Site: brandenburg
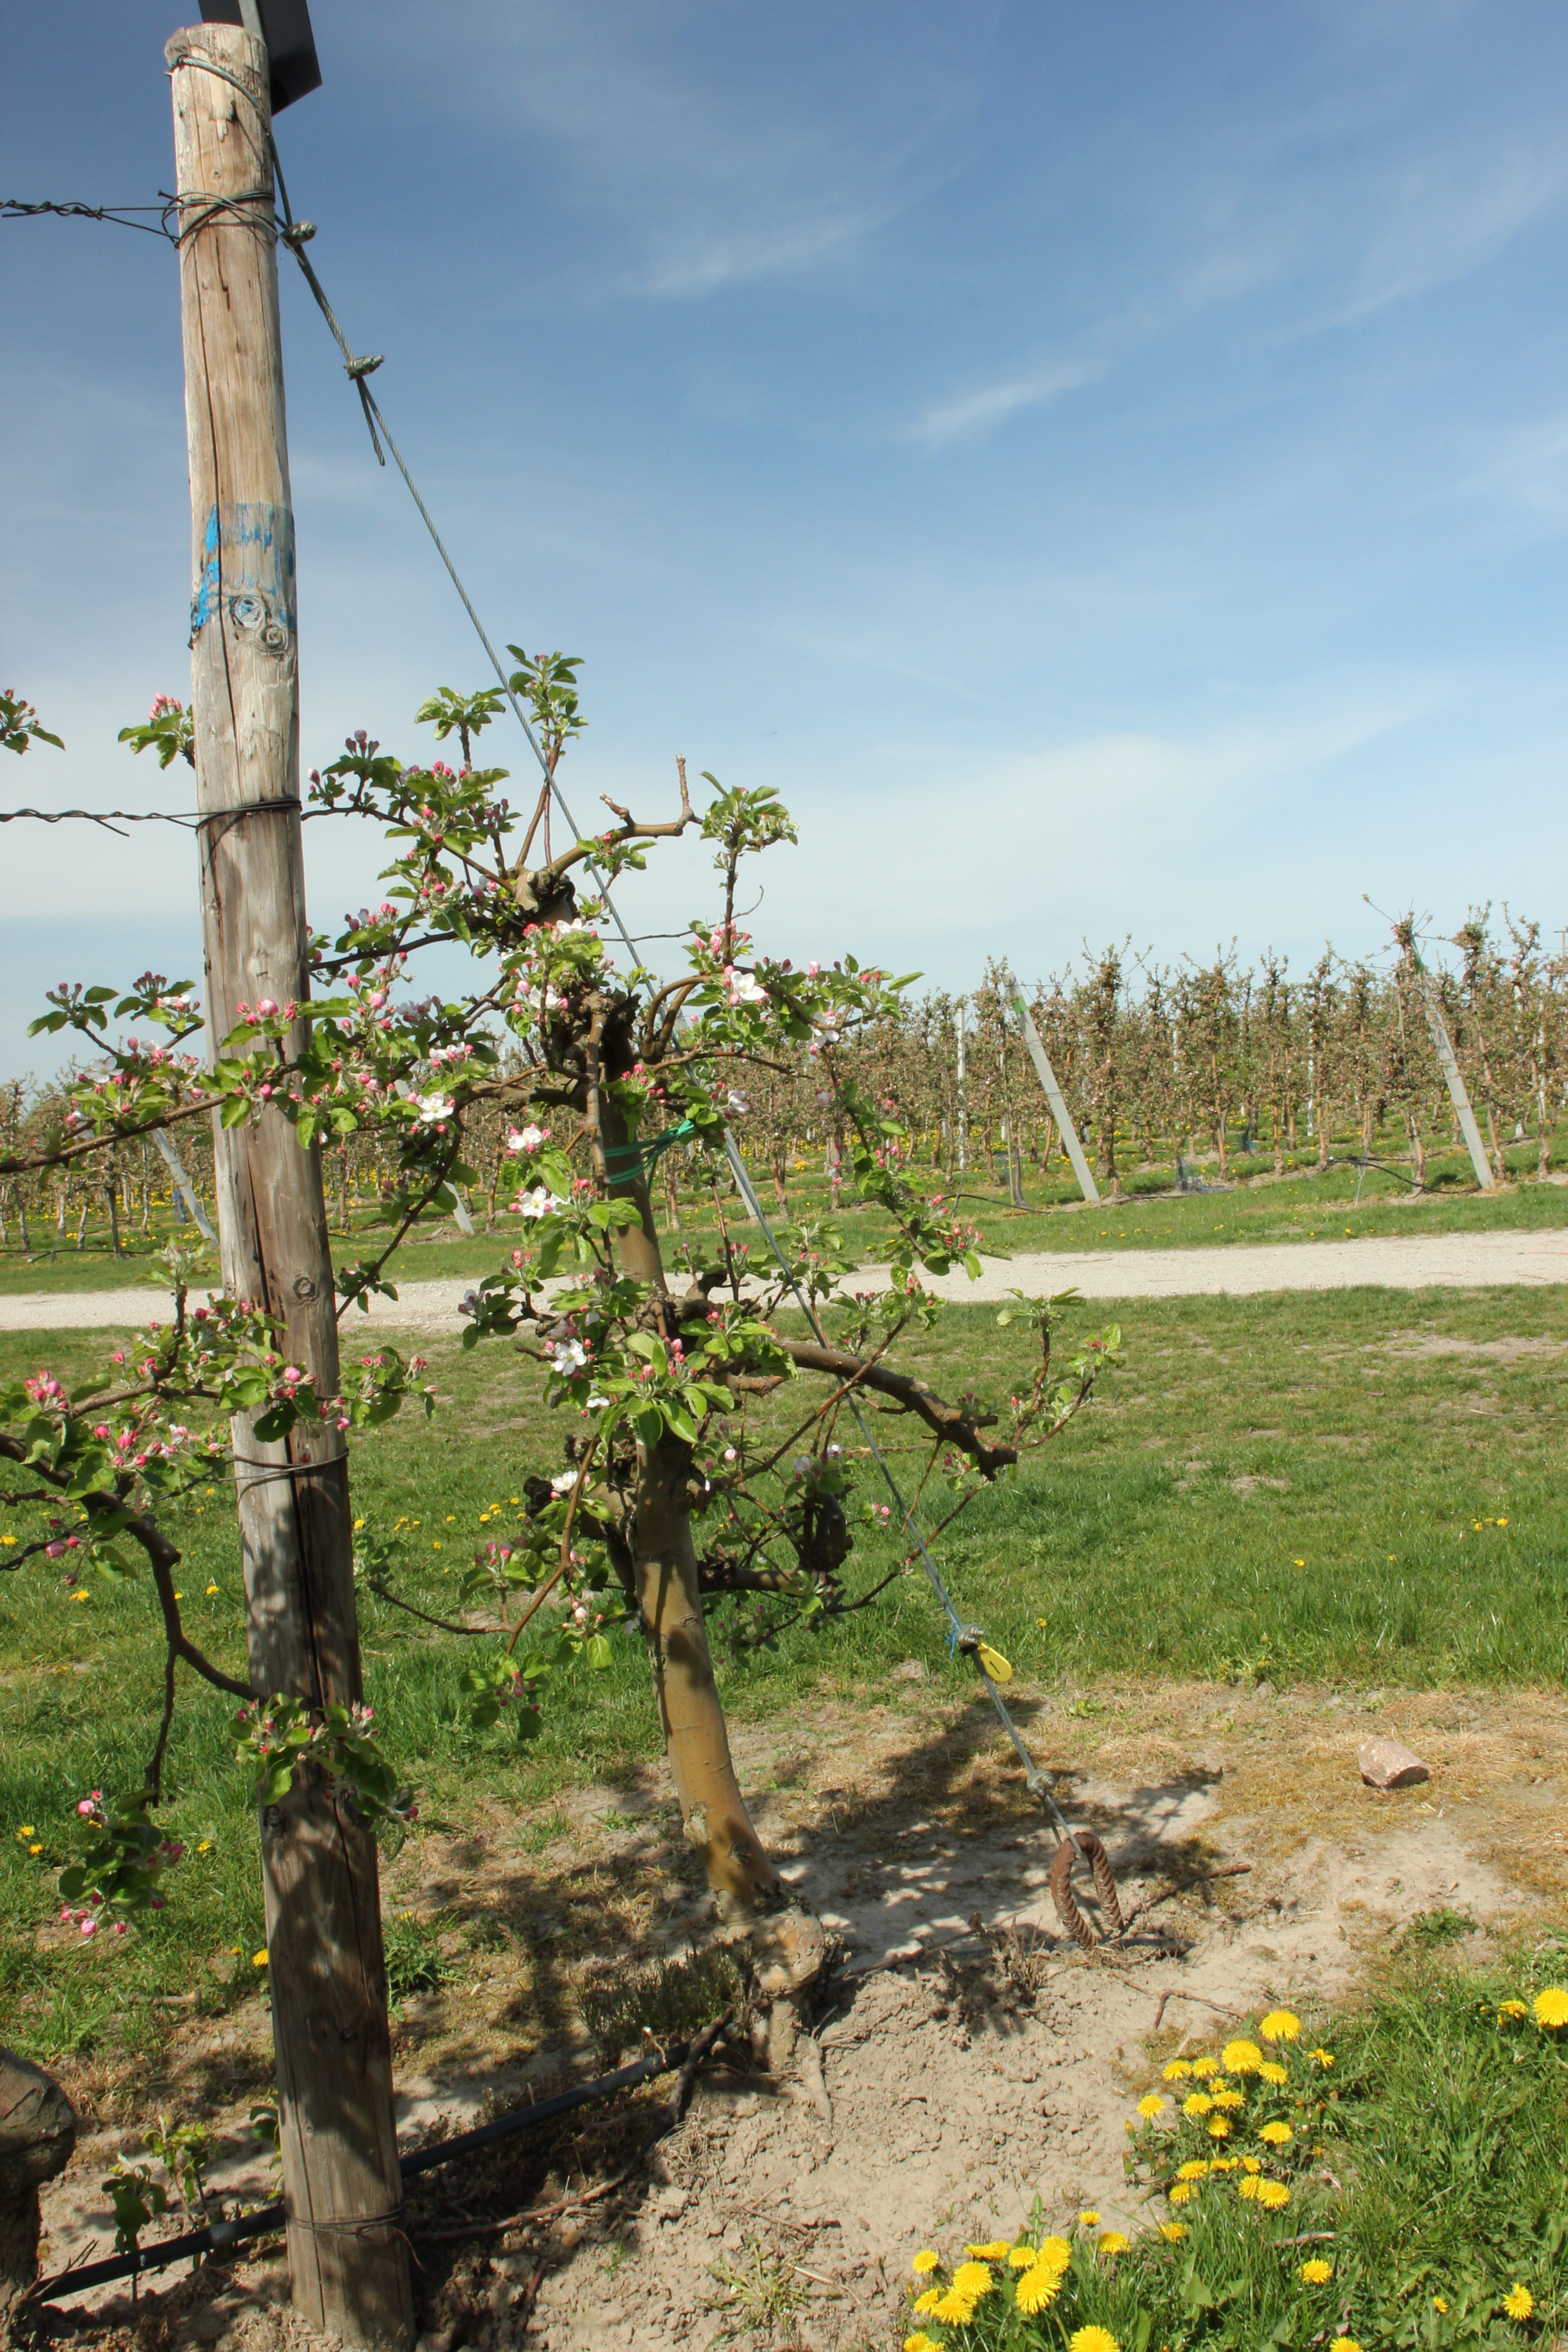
Growth stage (BBCH 57): Inflorescence emergence